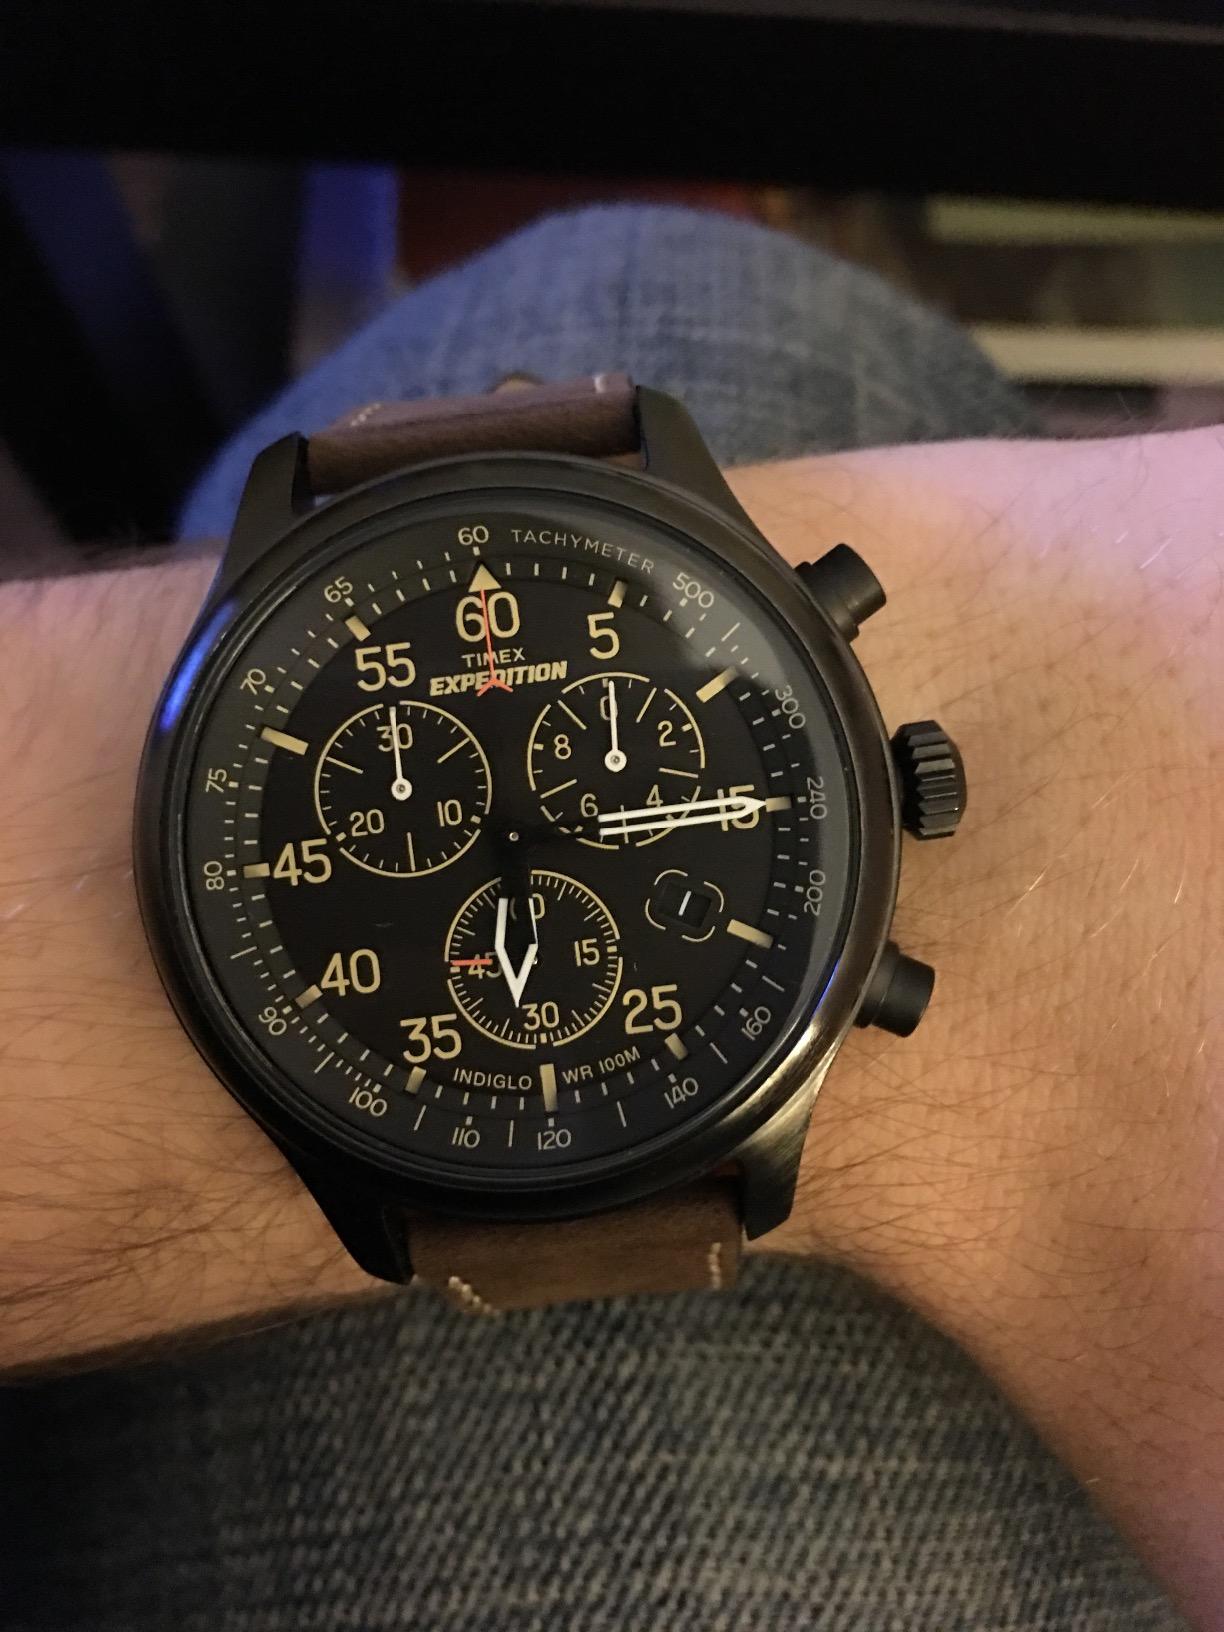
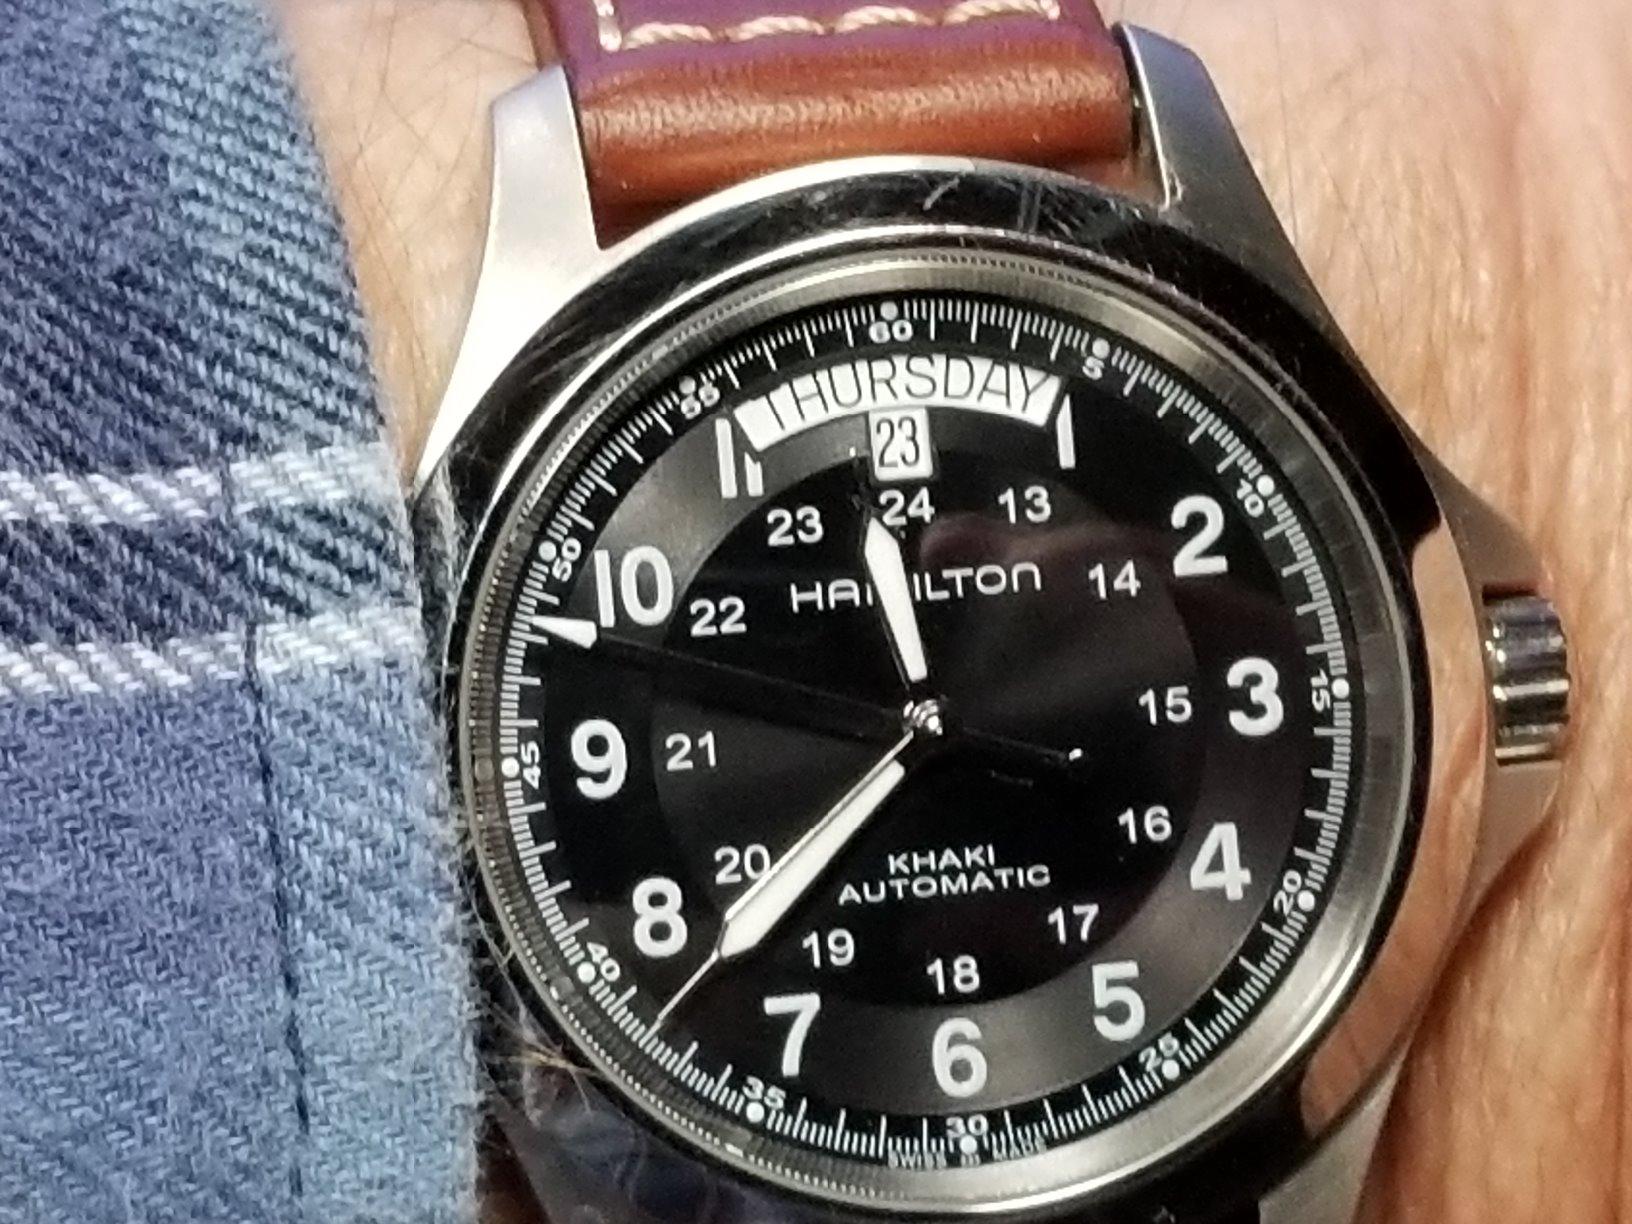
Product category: accessories_watch
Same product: no